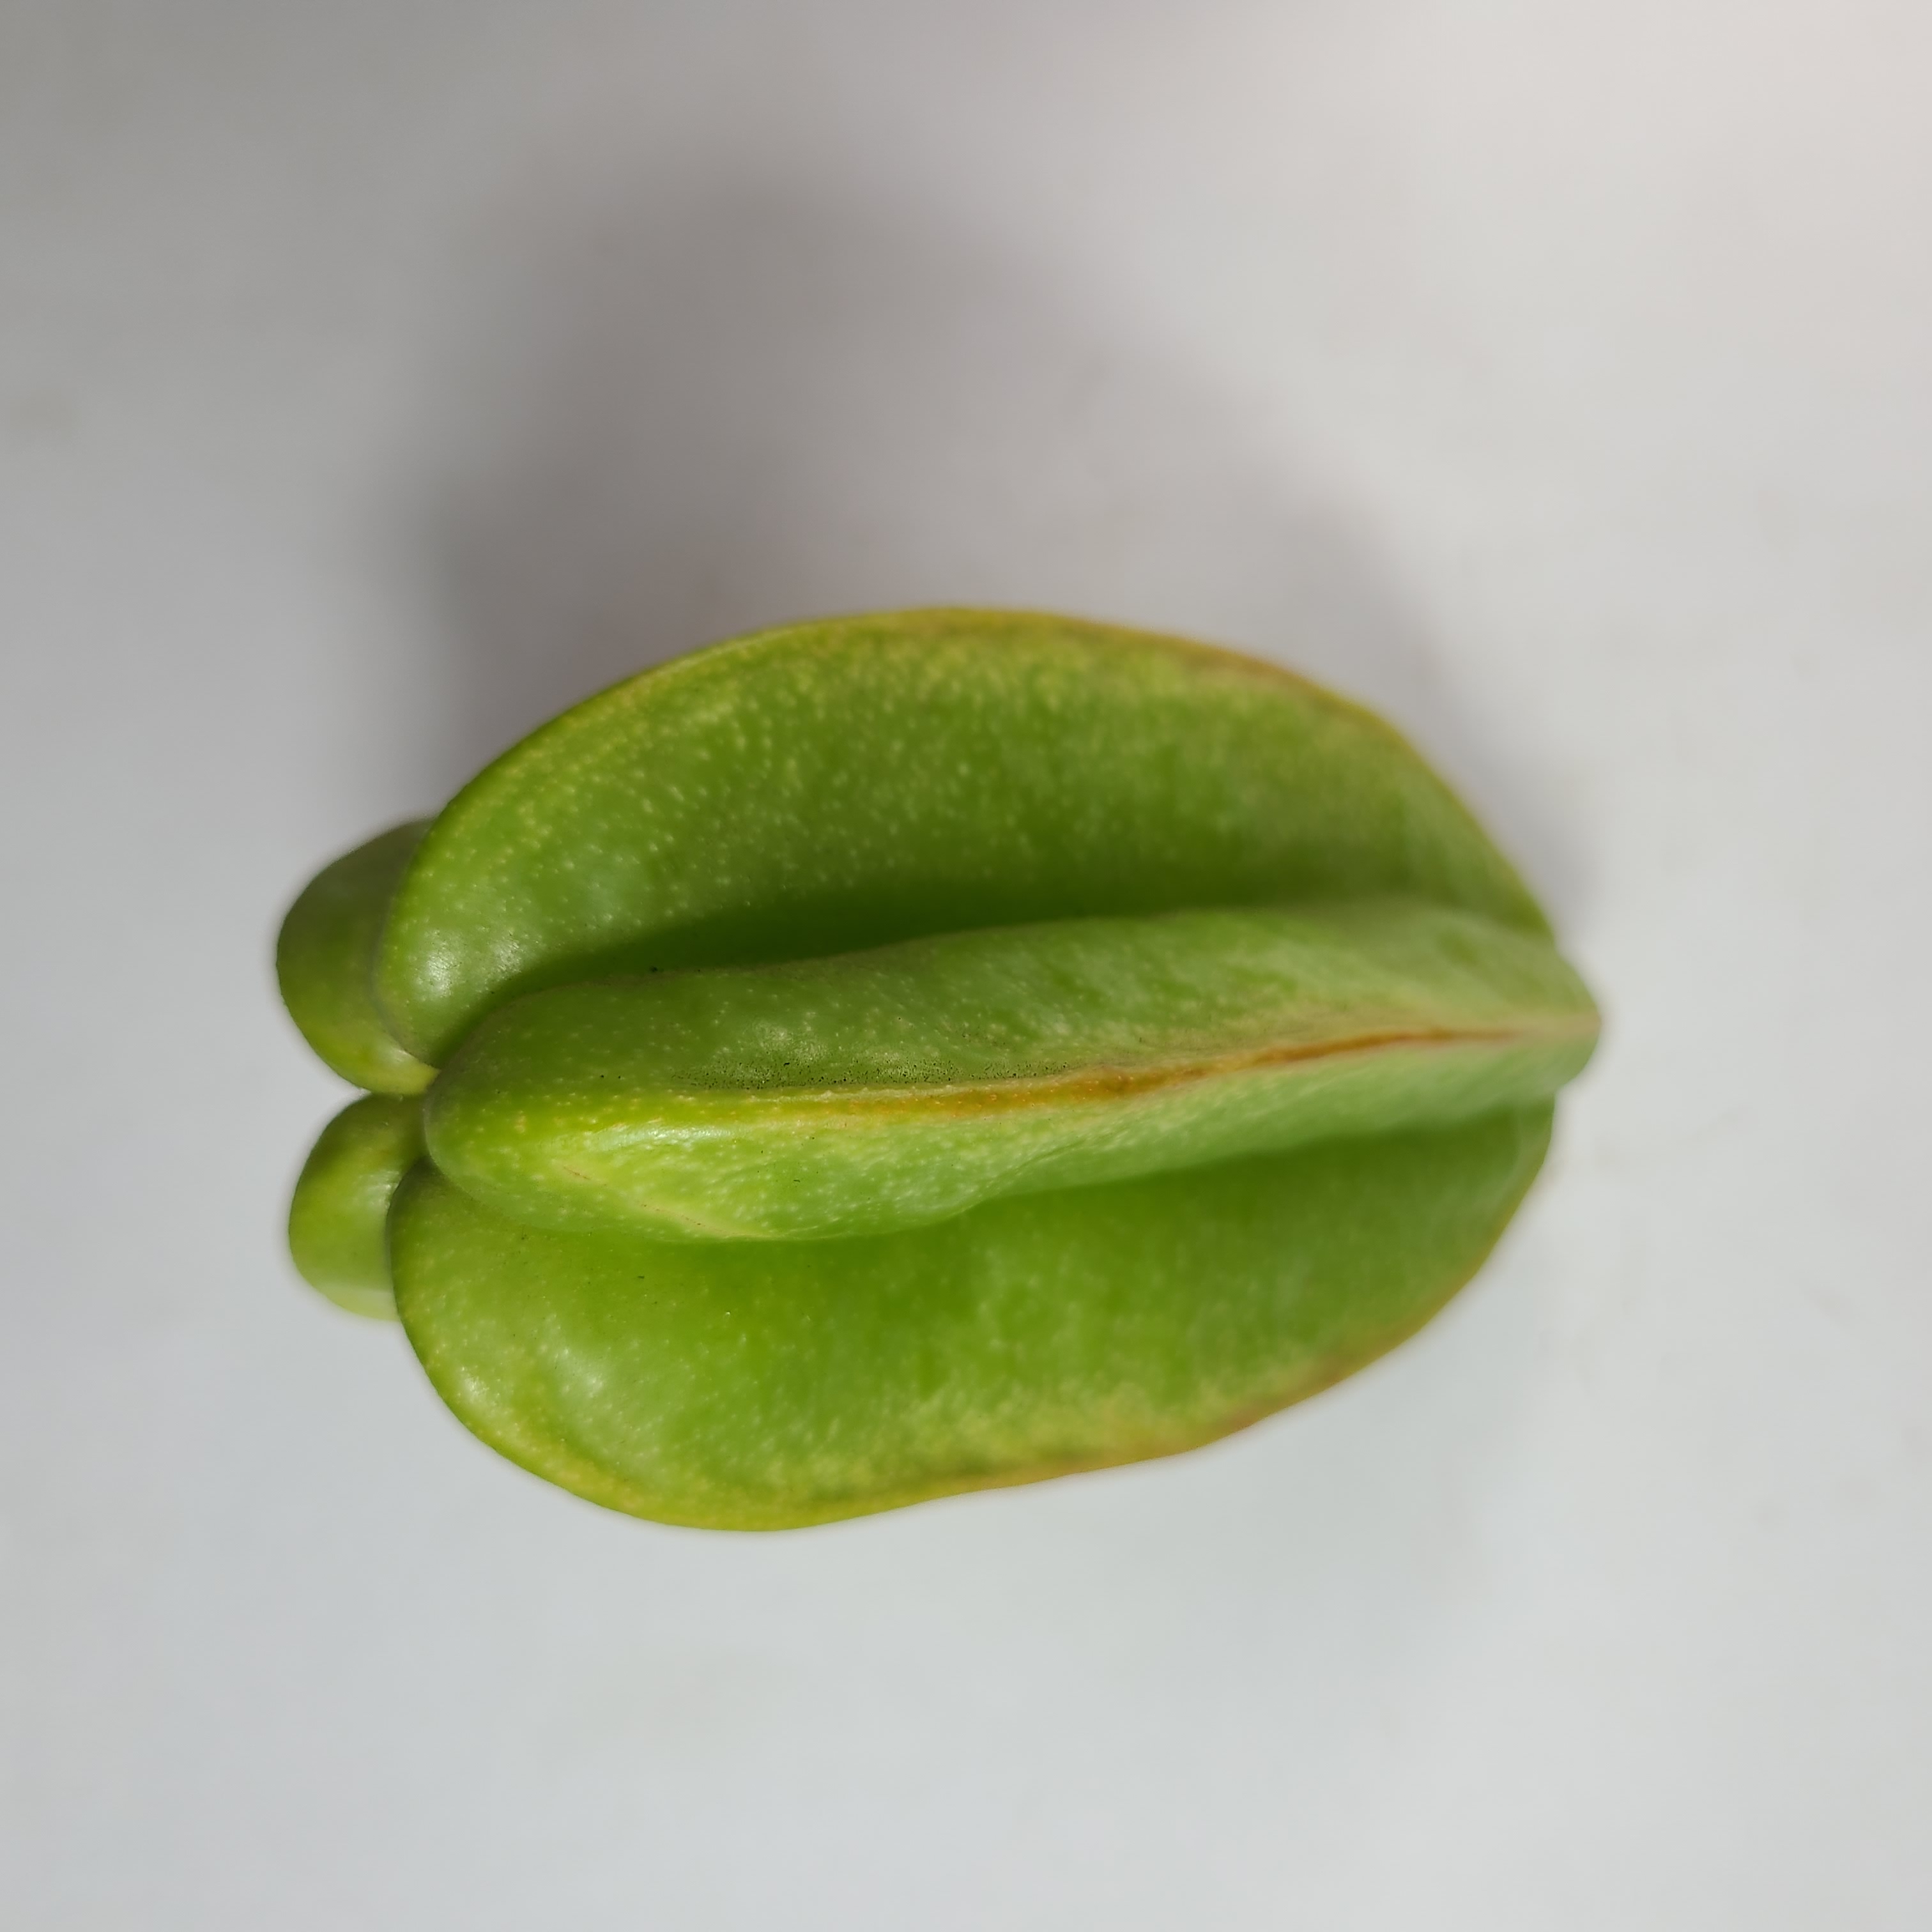
Label: Healthy Fruits